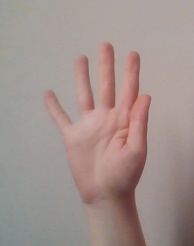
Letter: sheen